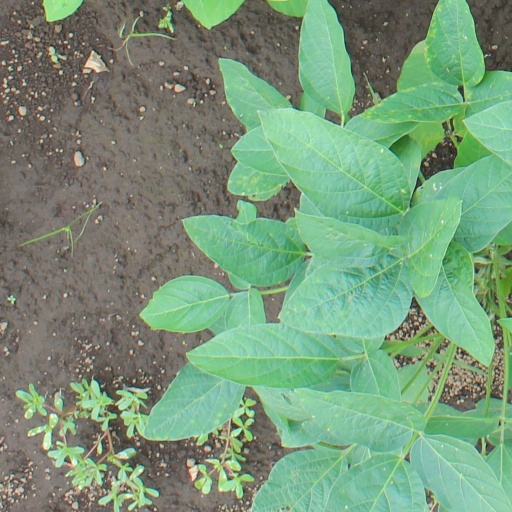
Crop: soybean